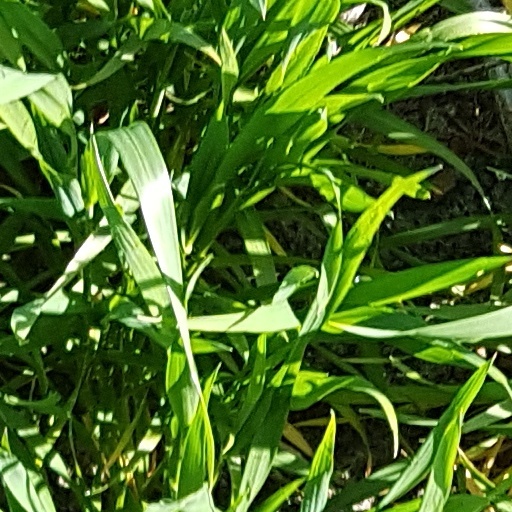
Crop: wheat